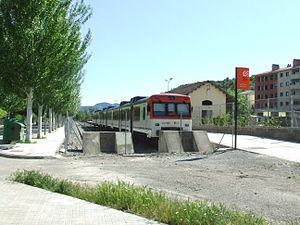
Les Chemins de fer de la généralité de Catalogne, connus sous le sigle de FGC, sont une entreprise ferroviaire catalane dont le siège social est situé à Barcelone. C'est une société publique créée en 1979. FGC exploite un réseau de plus de 300 km de lignes de chemin de fer principalement à voie métrique et de funiculaire. Son activité s'étend également à des lignes d'autobus en correspondance avec les lignes ferroviaires.
La ligne Lérida - La Pobla de Segur relie Lérida, Balaguer, Tremp et La Pobla de Segur en tant que noyau le plus important reliant la plaine de Lérida et les Pré-Pyrénées. En 1924, la section fut ouverte jusqu'à Balaguer et en 1951, elle arriva jusqu'à La Pobla. L'infrastructure appartient à FGC depuis 2005, qui a également pris en charge en 2016 l'exploitation avec l'achat de train spécialement pour cette ligne.